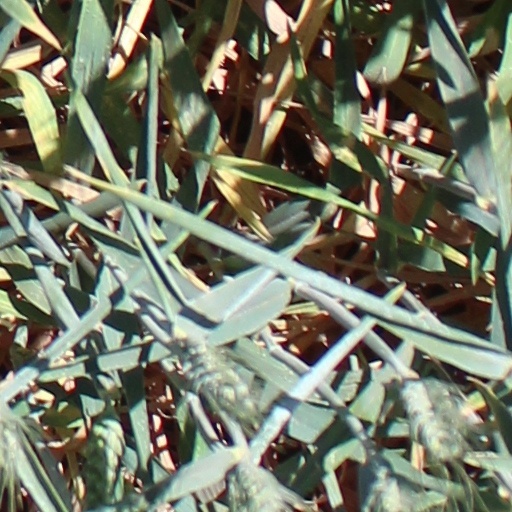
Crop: wheat